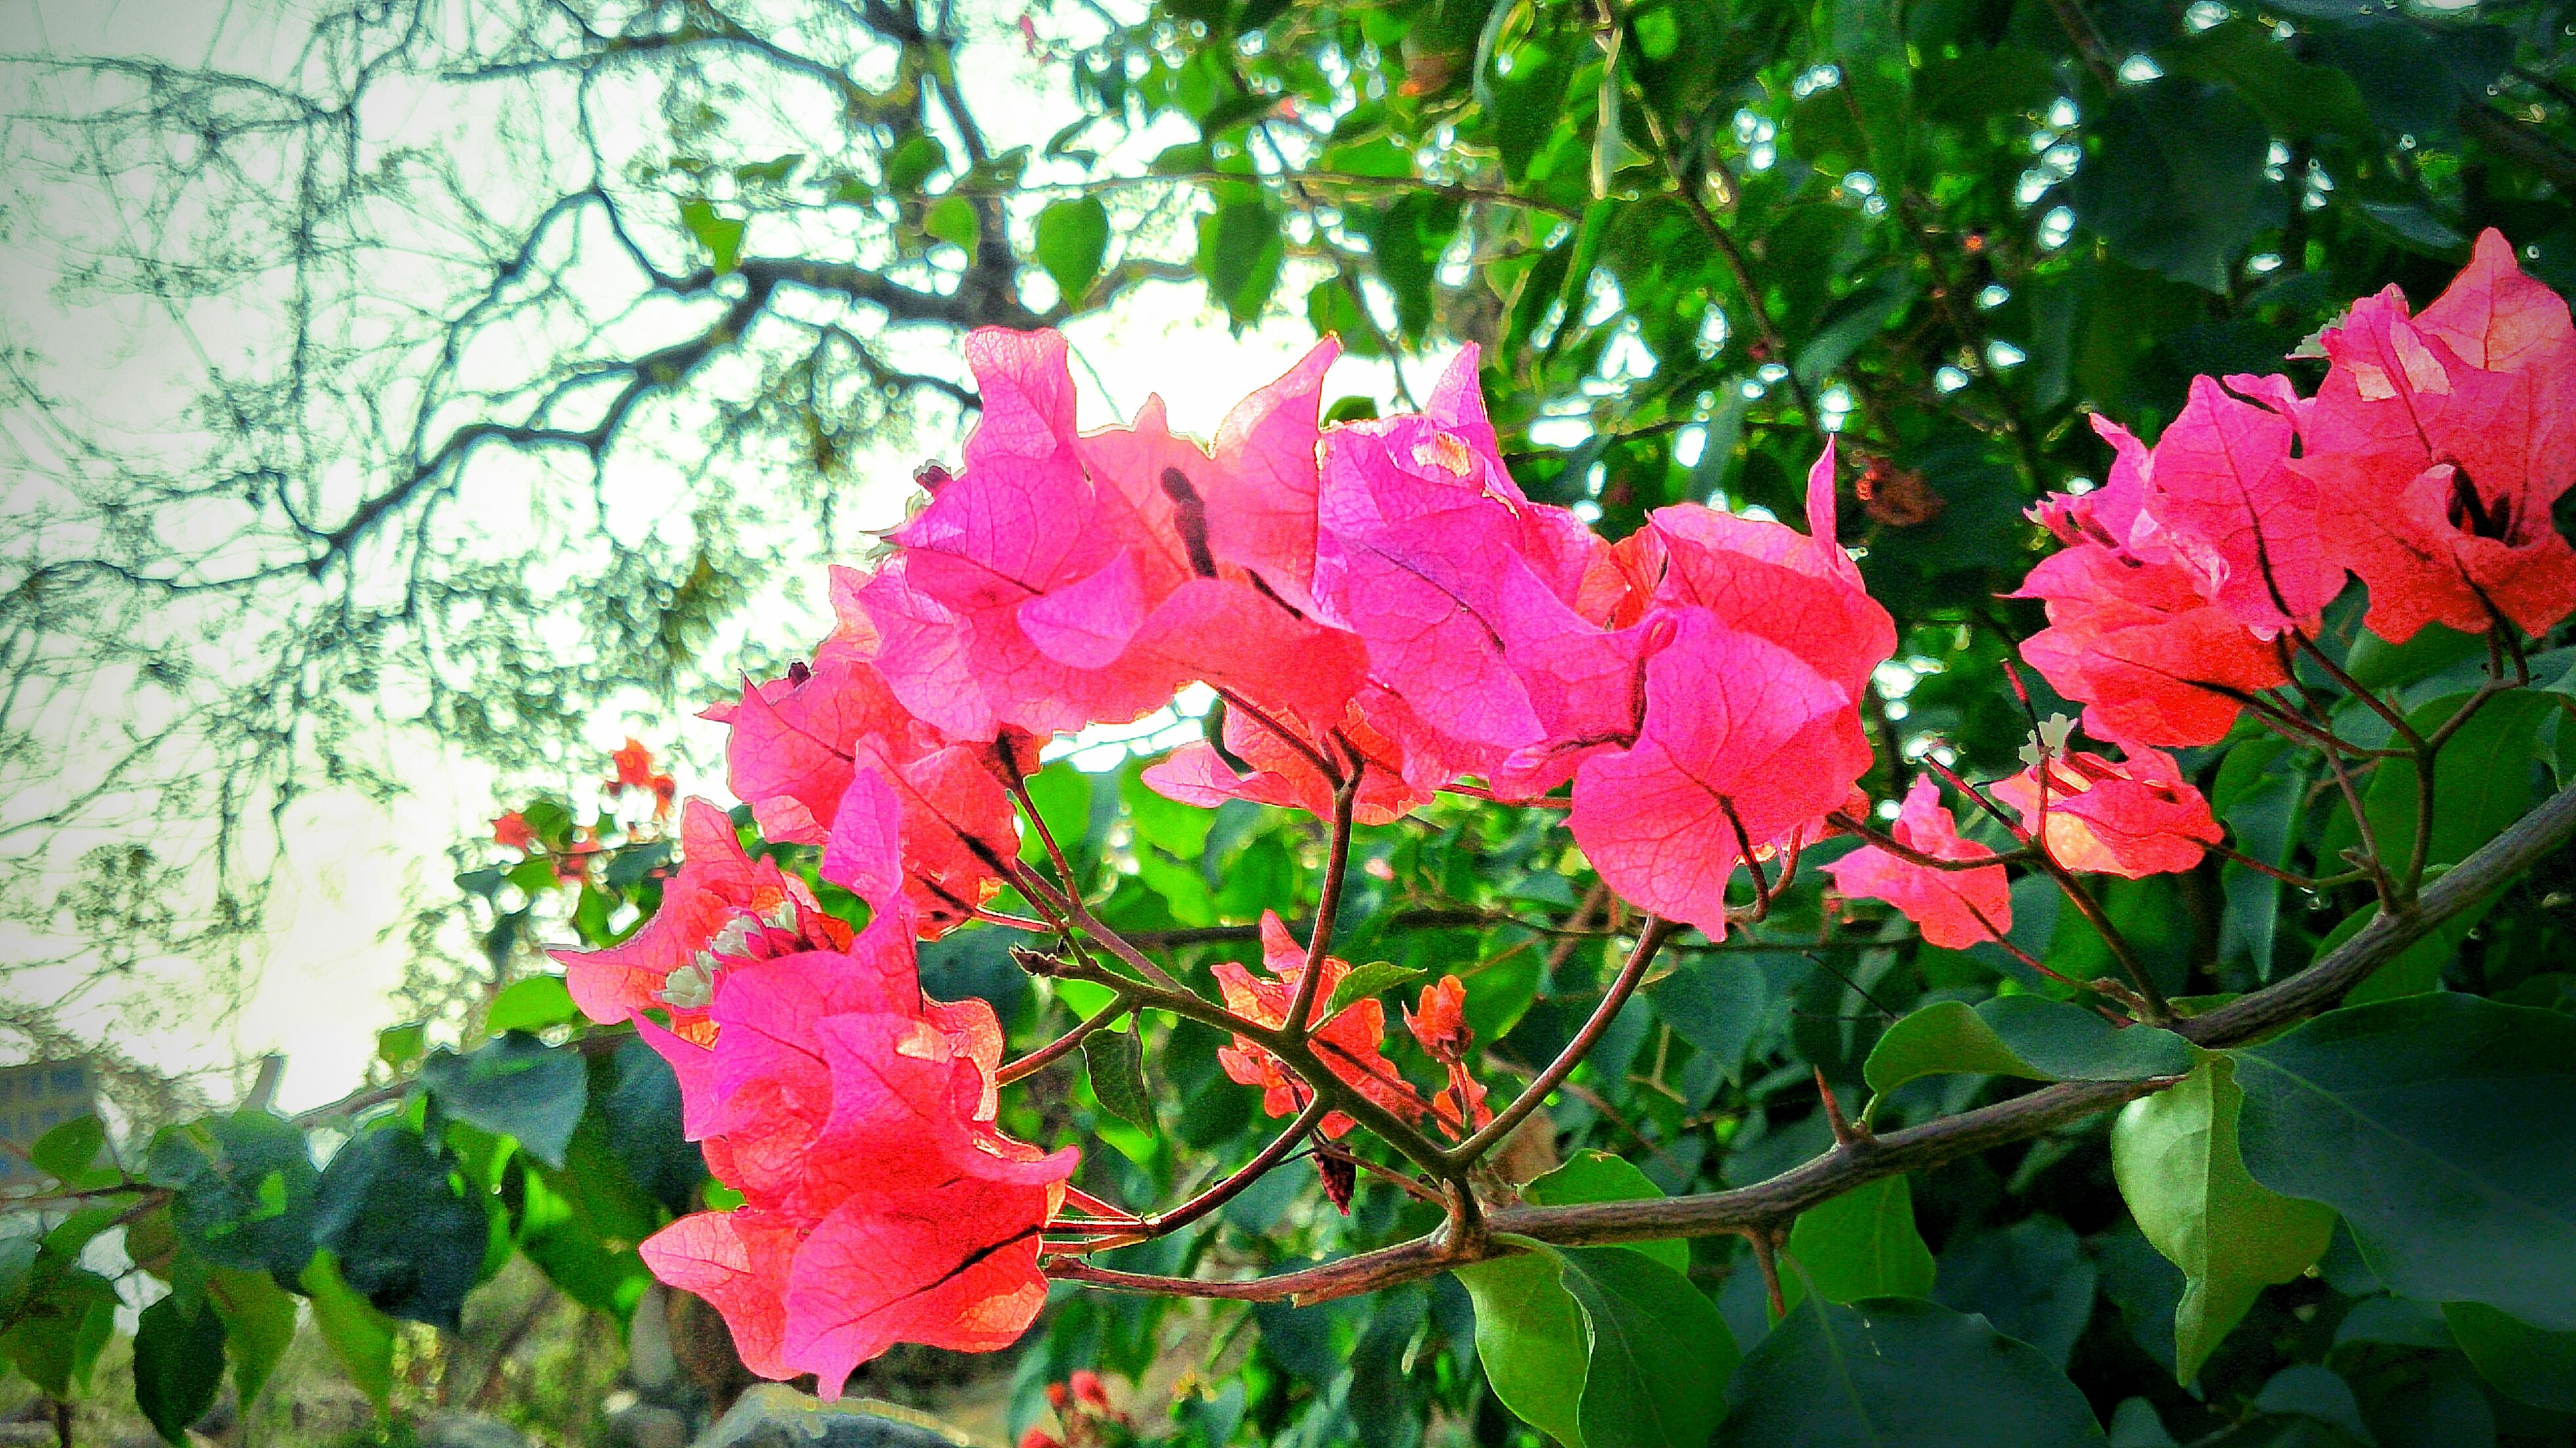
blossom, plant, leaf, flower, botany, flora, shrub, rhododendron, azalea, flowering plant, woody plant, land plant